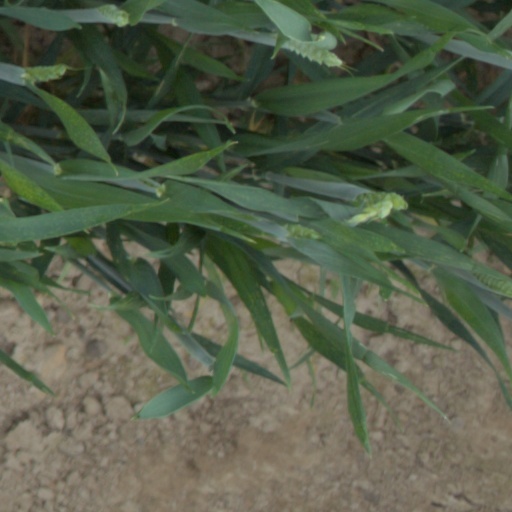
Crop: wheat